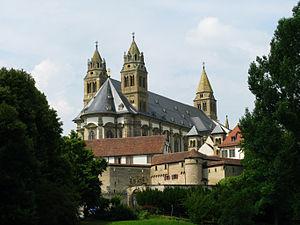
Les abbayes de la grande et petite Comburg ont été des établissements religieux, respectivement fondés aux XIᵉ et XIIᵉ siècles sur un promontoire rocheux ou sur un versant de la vallée du Kocher au niveau du village de Steinbach, annexe de la communauté de communes de Schwäbisch Hall. La première et plus grande abbaye fut un monastère bénédictin masculin avant de devenir un chapitre collégial noble ; la seconde fut initialement un couvent de femmes soumis à la règle bénédictine, puis une prévôté de l’abbaye de la grande Comburg, puis un couvent de capucins et enfin brièvement un couvent de sœurs franciscaines.